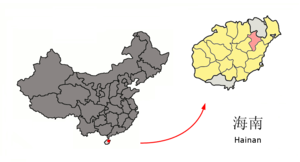
Ding'an
Ding'ans beliggenhed på Hainan
Ding'an er et amt på den nordlige del af den kinesiske ø og provins Hainan. Det har et afreal på 1.189 km² og i 1999 var der 304.522 indbyggere.